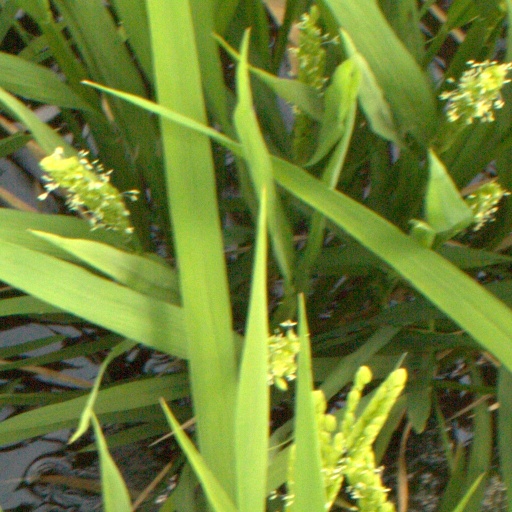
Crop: rice